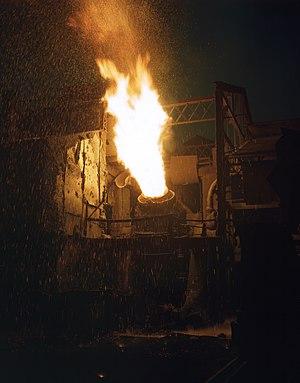
En métallurgie, en sidérurgie et dans l'industrie des gaz manufacturés, une cornue appelées quelquefois « cornue à feu », est une enceinte étanche en matériaux réfractaires, en fait un four, dans laquelle on décompose par chauffage, du charbon, du zinc, du sodium, etc. Une première famille de cornues furent utilisées dans la production du coke ou des gaz manufacturés, une autre, dans la production de l'acier.
Une définition de l'histoire de la construction, qui la distingue de l'histoire de l'architecture, pourrait nous être donnée par Vitruve : elle s'attache à décrire les matériaux que fournit la nature et l'usage qu'on en fait. Il n'y est pas question de l'origine de l'architecture, mais bien de celle des bâtiments, ainsi que de la manière dont on est parvenu à donner à l'art de bâtir les développements et le degré de perfection où nous le voyons aujourd'hui. Le champ de l'histoire de la construction s'est constitué dans certains pays comme un domaine d'étude universitaire à part entière.
Le procédé Bessemer est un procédé d'affinage de la fonte brute, aujourd’hui disparu, ayant servi à fabriquer de l'acier peu coûteux. Ce procédé porte le nom de son inventeur, Henry Bessemer, qui le brevette en 1855 et le perfectionne avec la Henry Bessemer and Company, société implantée à Sheffield, ville du Nord de l'Angleterre.
L’histoire de la production de l'acier, comme la plupart des histoires de découvertes et progrès techniques, n'est pas linéaire. On trouve des aciers à divers endroits de la planète au cours de l'histoire. Certaines innovations apparaissent sans se répandre : l'Europe découvre l'utilisation de la houille 1 000 ans après la Chine, les Arabes ne connaissant pas ce combustible. D'autres se diffusent différemment : l'adoption de l'énergie hydraulique permet au haut fourneau d'être réinventé partout où le minerai de fer s'y avère compatible.